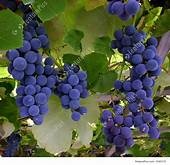
Label: grape